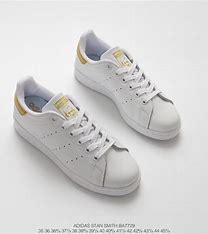
Brand: adidas
Model: Stan Smith Skate